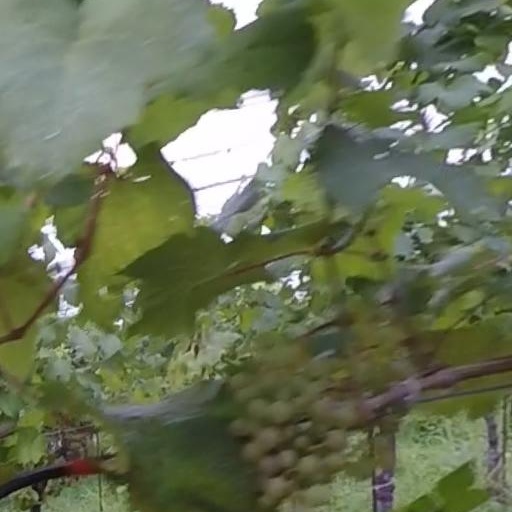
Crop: grape